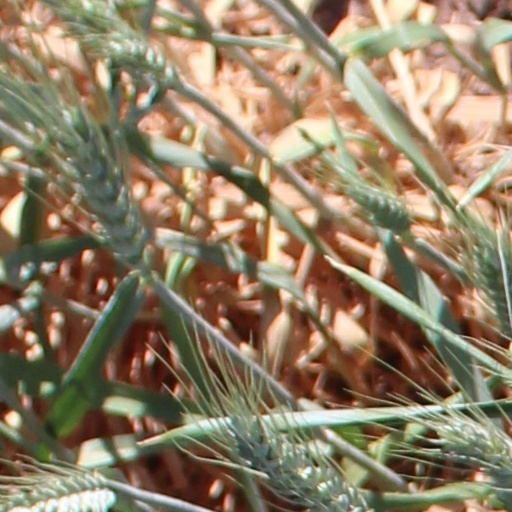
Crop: wheat